City of Westminster College

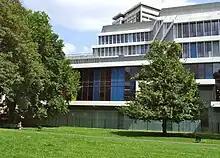
Paddington Green Campus viewed from St Mary's Gardens

City of Westminster College opened its new Paddington Green Campus in January 2011. The £102m seven-storey building replaces a 1960s construction in the same location.